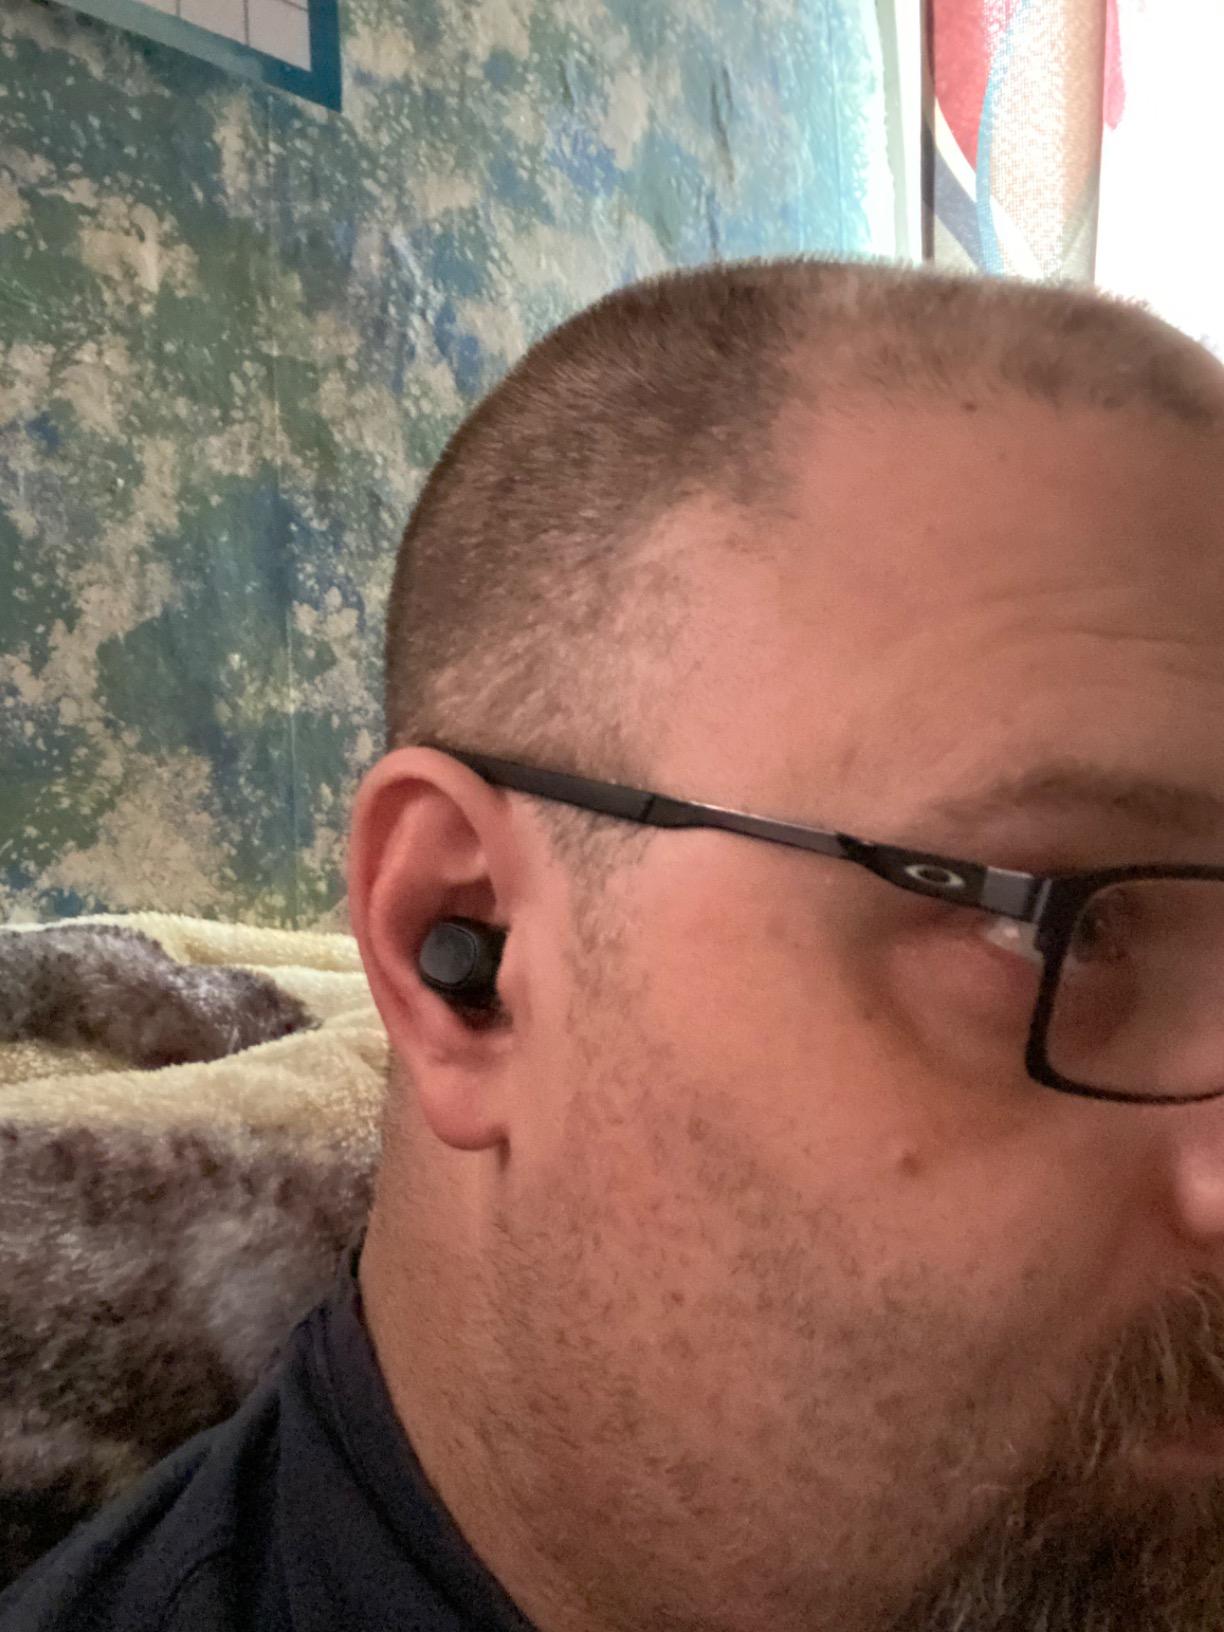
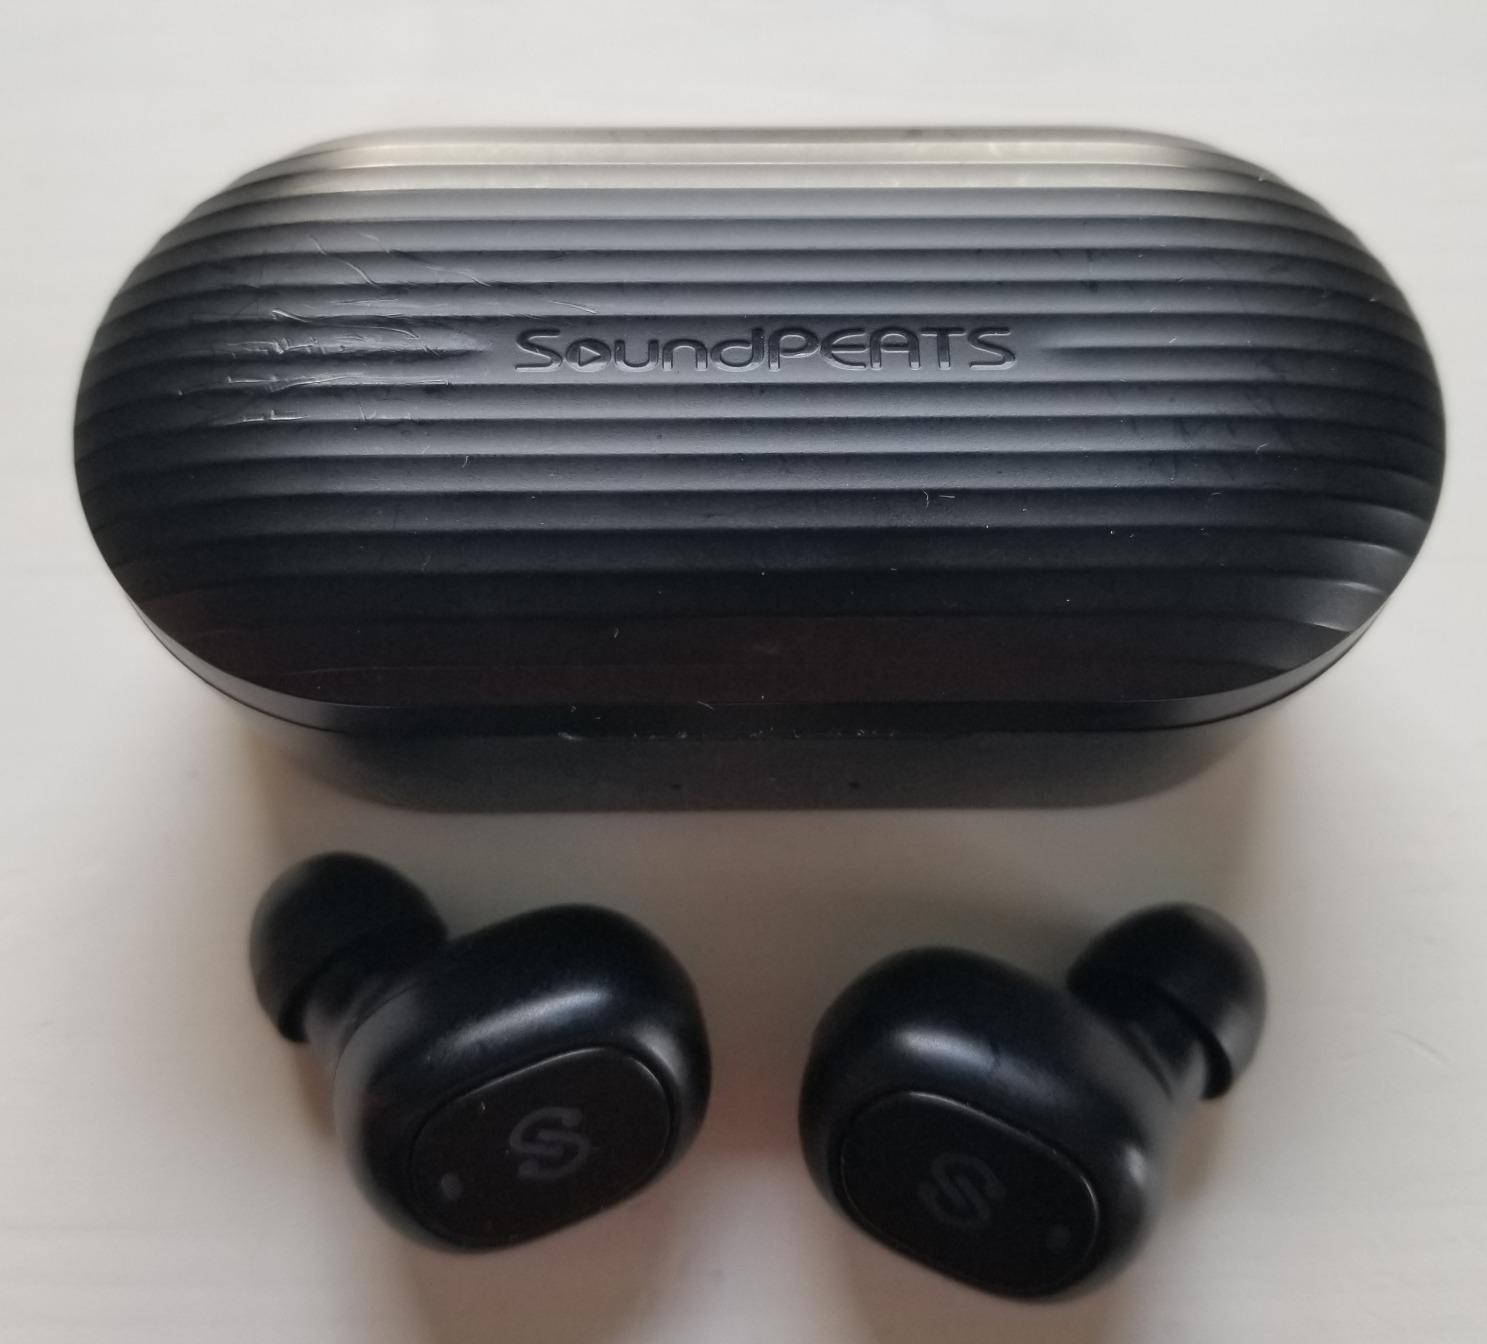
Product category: earbuds
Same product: yes